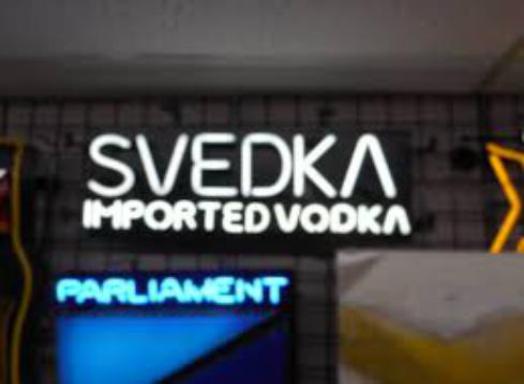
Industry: Food